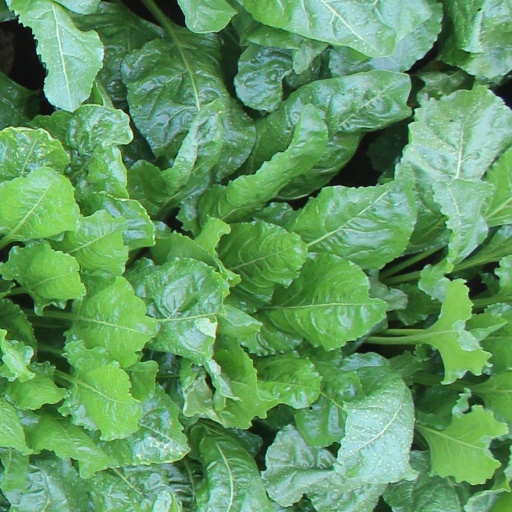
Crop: sugar beet